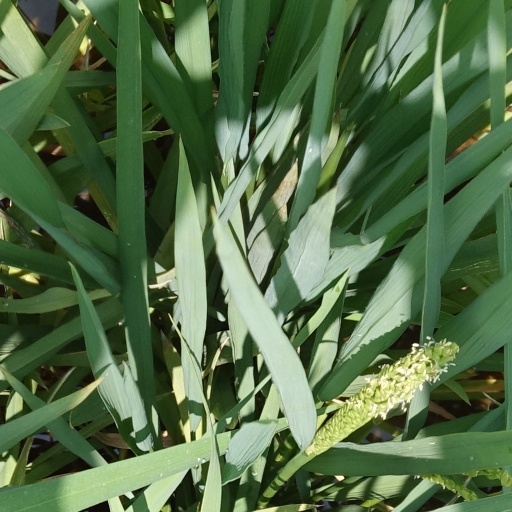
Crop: rice